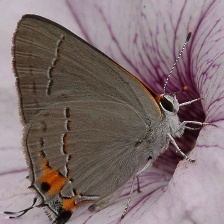
Species: GREY HAIRSTREAK
Butterfly family (ImageNet category): lycaenid_butterfly